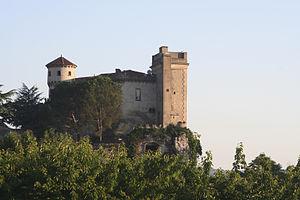
château de châteaubourg
Châteaubourg est une commune française située dans le département de l'Ardèche, en région Auvergne-Rhône-Alpes.
La liste des châteaux de l'Ardèche recense de manière non exhaustive les mottes castrales ou châteaux de terre, les châteaux, château fort ou château de plaisance, les châteaux viticoles, les maisons fortes, les manoirs, situés dans le département français de l'Ardèche. Il est fait état des inscriptions et classements au titre des monuments historiques.
Le château de Châteaubourg est un château situé dans la commune de Châteaubourg dans le département de l'Ardèche en France.